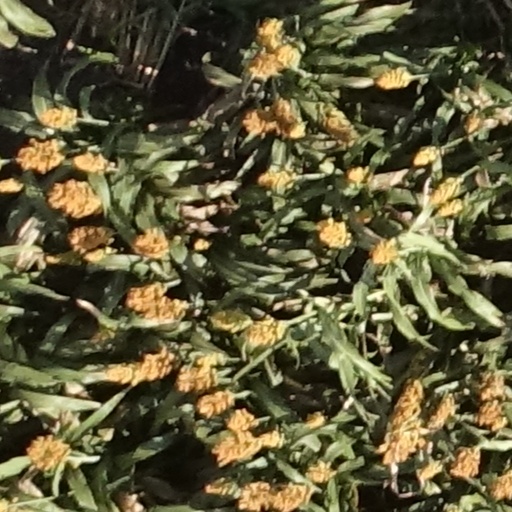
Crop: sorghum